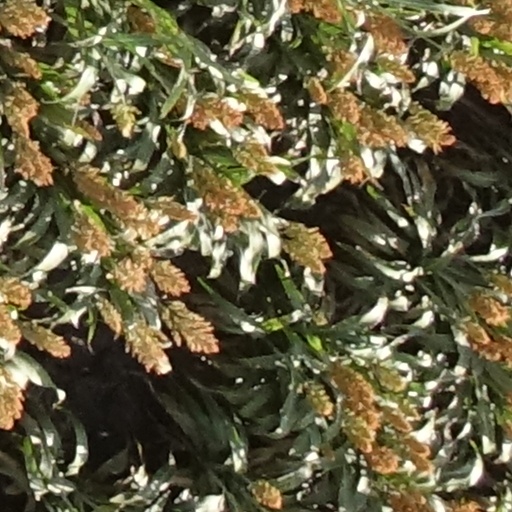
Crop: sorghum